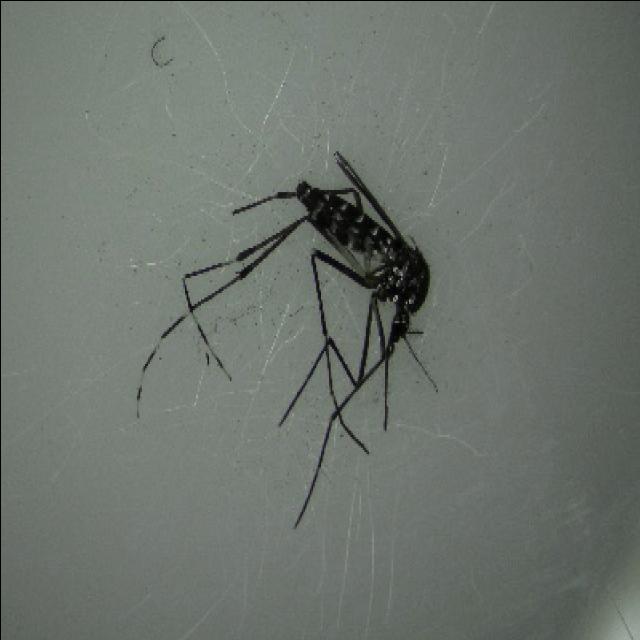
Species: aedes_albopictus